Maude (TV series)

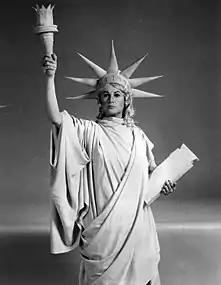
Maude as the Statue of Liberty

While the show was conceived as a comedy, the scripts also incorporated much darker humor, drama and controversy. Maude took Miltown, a mild tranquilizer, and also Valium; she and her husband Walter began drinking in the evening. Maude had an abortion in November 1972, two months before the "Roe v. Wade" decision made abortion legal throughout the U.S., and the episodes that dealt with the situation are probably the series' most famous and most controversial. Maude, at age 47, was dismayed to find herself unexpectedly pregnant. Her daughter Carol brought to her attention that abortion had become legal in the state of New York.